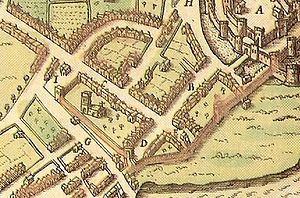
Bymure i England og Wales / Liste
Dette er en liste over bymure i England og Wales, som beskriver bymure der er blevet opført og brugt omkring disse byer fra det første århundrede og fremefter. De første bymure blev bygget af romerne efter deres erobring af Britannien i år 43. Romerne startede typisk ud med at opført et fort, som senere er blevet konverteret til rektangulære byer, der er blevet beskyttet af enten mure i sten eller træ og voldgrave. Mange af disse forsvarsværker overlevede Romerrigets fald i 300- og 400-tallet, og blev brugt i den ustabile post-romerske periode. Angel-saksiske konger foretog omfattende byudvidelser i 700- og 800-tallet, hvor de skabte fæstningsanlæg kaldet burh. Disse burh brugte nogle gange de tidligere romerske forsvarsværker, og mange er overlevet ind i den tidlige middelalder.